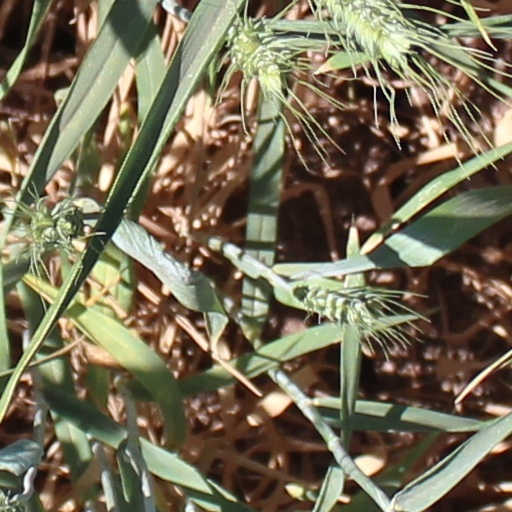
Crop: wheat